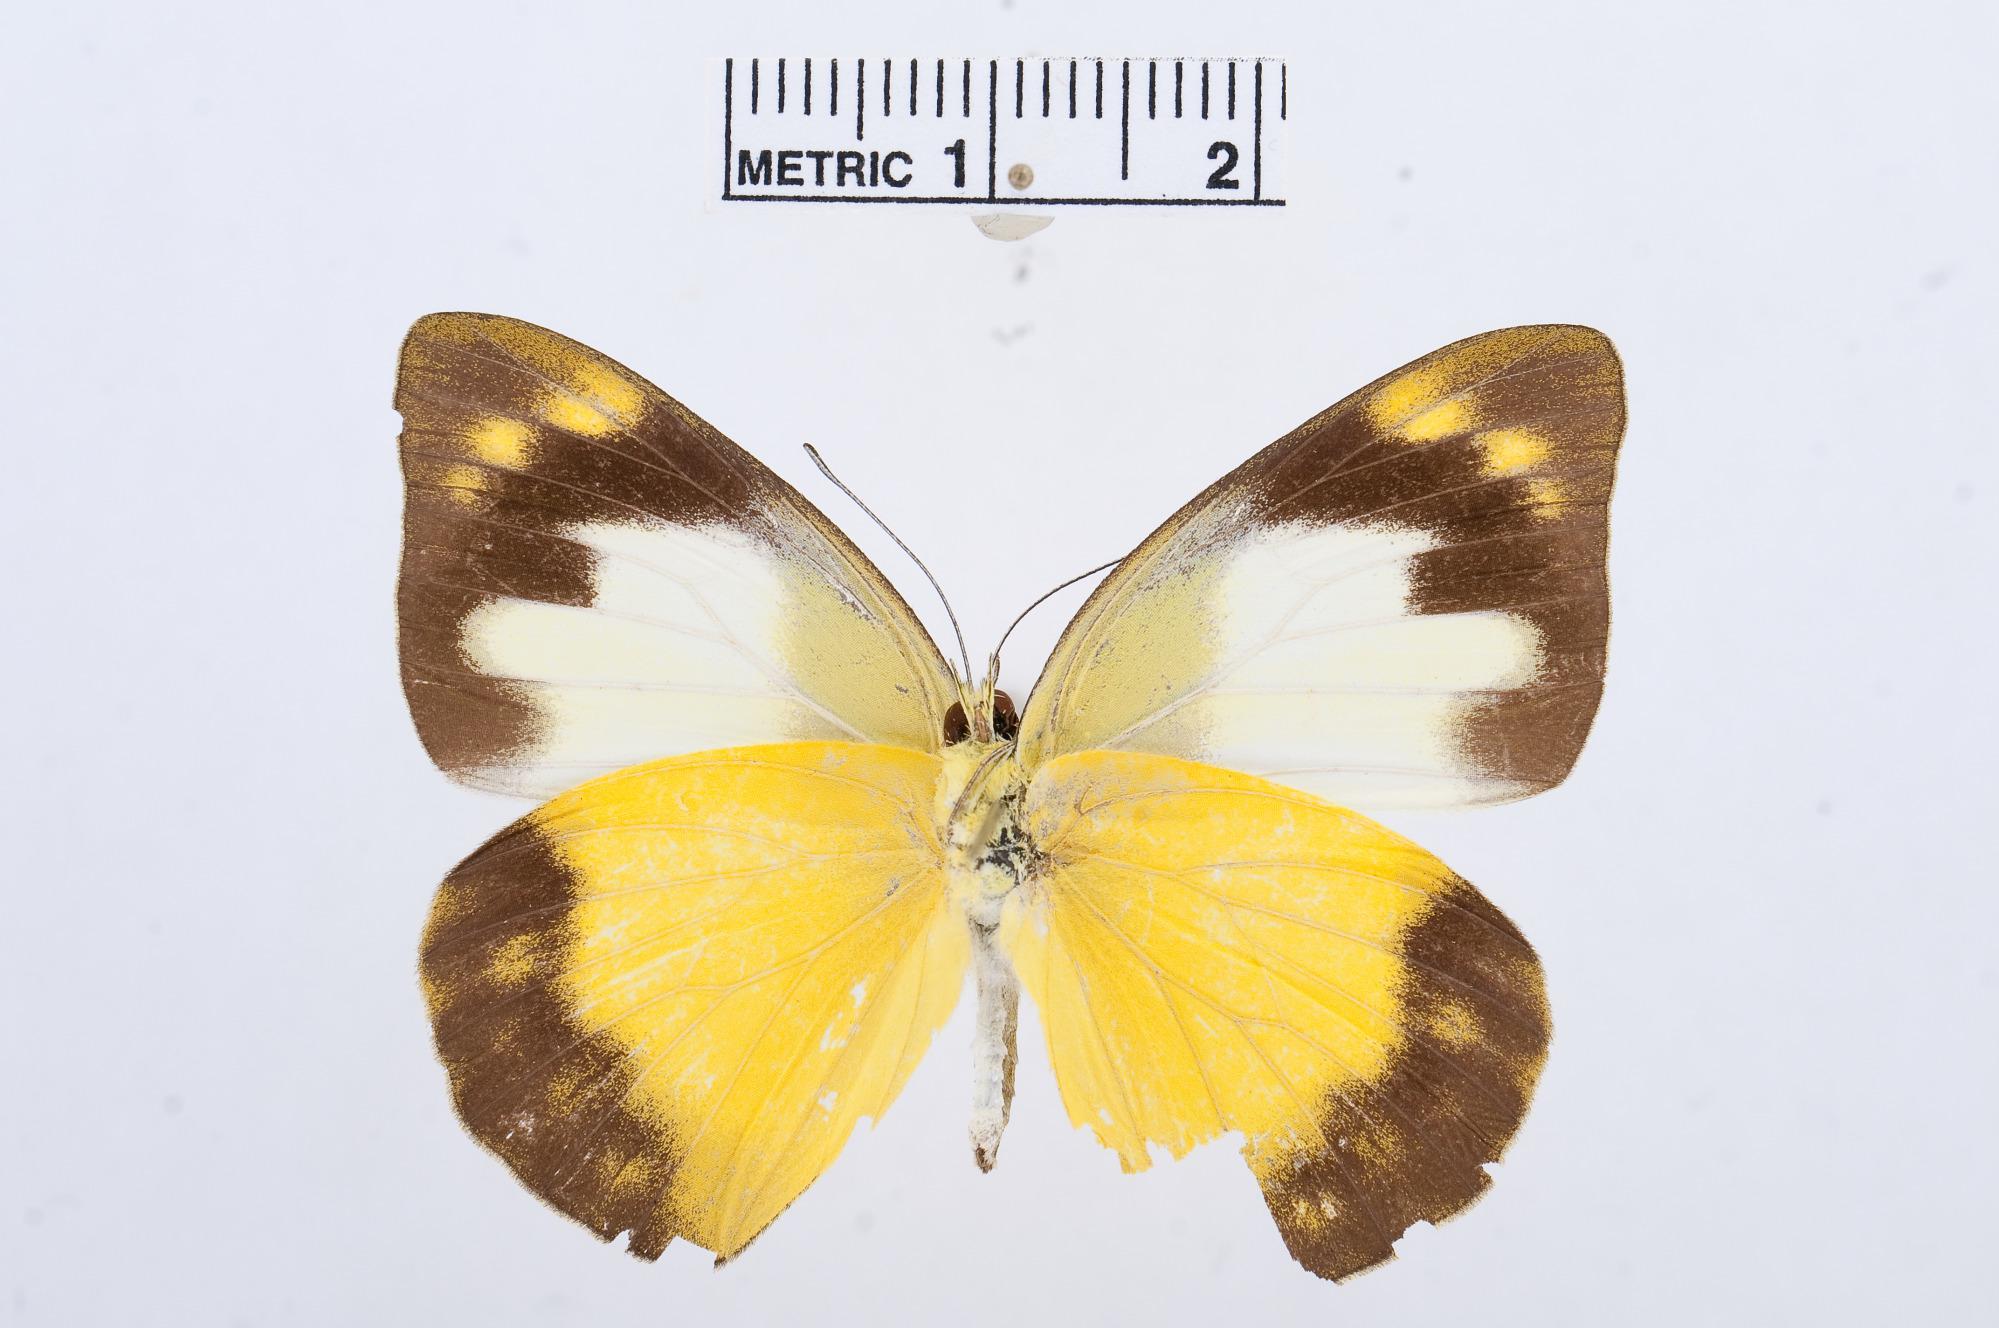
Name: Appias maria
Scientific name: Appias maria
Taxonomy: Animalia, Arthropoda, Hexapoda, Insecta, Lepidoptera, Pieridae, Pierinae